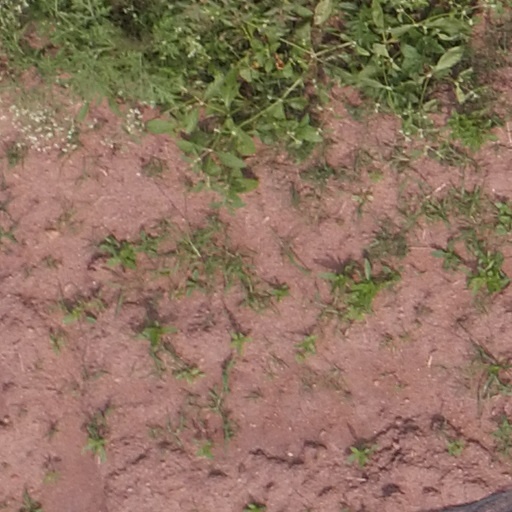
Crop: maize; corn